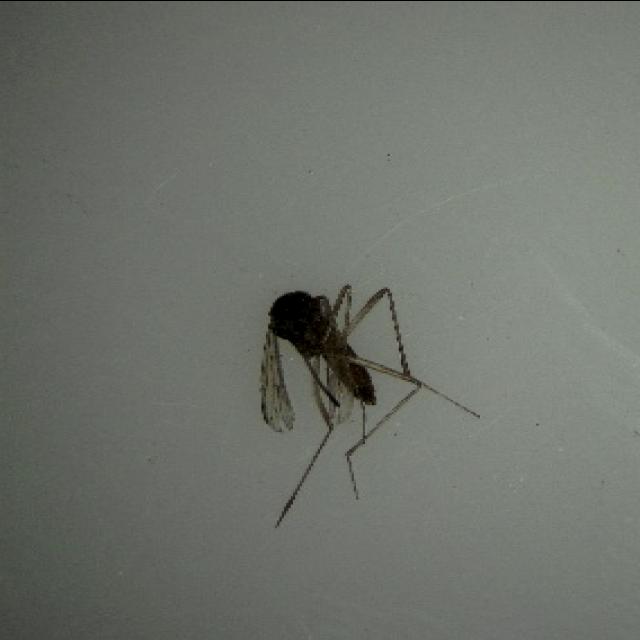
Species: aedes_vexans